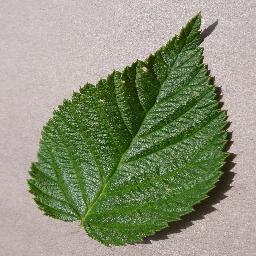
Label: Raspberry___healthy